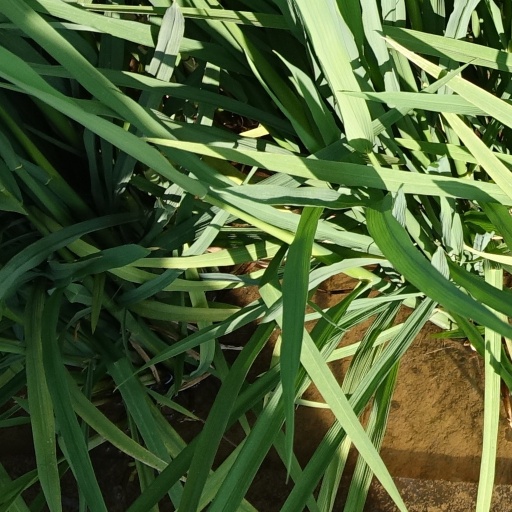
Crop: rice